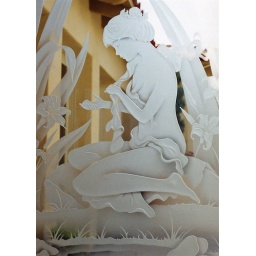
decorative etched glas girl by lake reeds hibiscus